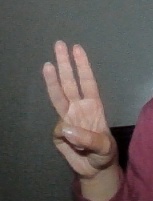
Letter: thaa